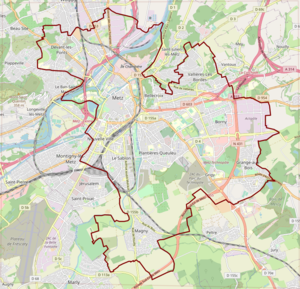
carte réalisée sur umap This map was created from OpenStreetMap project data, collected by the community. This map may be incomplete, and may contain errors. Don't rely solely on it for navigation.
Metz [mɛs] est une commune française située dans le département de la Moselle, en Lorraine. Préfecture de département, elle fait partie, depuis le 1ᵉʳ janvier 2016, de la région administrative Grand Est, dont elle accueille les assemblées plénières. Metz et ses alentours, qui faisaient partie des Trois-Évêchés de 1552 à 1790, se trouvaient enclavés entre la Lorraine ducale et le duché de Bar jusqu'en 1766. Par ailleurs, la ville a été de 1974 à 2015 le chef-lieu de la région de Lorraine.